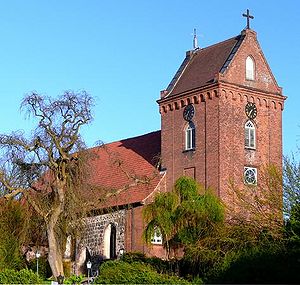
Schönkirchen
Marienkirche i Schönkirchen
Schönkirchen er en by og kommune i det nordlige Tyskland, beliggende i Amt Schrevenborn i den nordlige del af Kreis Plön. Kreis Plön ligger i den østlige/centrale del af delstaten Slesvig-Holsten.